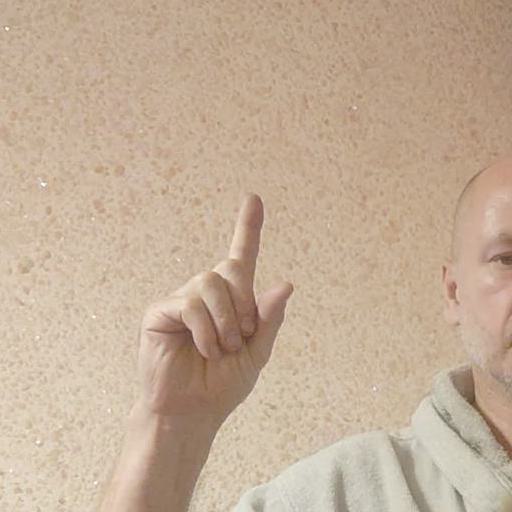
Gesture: one